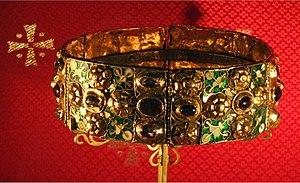
L'art lombard réunit les manifestations artistiques réalisées en Italie pendant le règne des Lombards. Ceux-ci, arrivés en Italie en l'an 568 et défaits en l'an 774 ont demeuré en Italie méridionale jusqu'à la fin du Xᵉ et au XIᵉ siècle.
La Couronne de fer est une couronne-reliquaire, conservé dans la cathédrale de Monza. Elle est constituée d'un large bandeau gemmé et émaillé, assemblé sur un cercle de métal blanc, réputé avoir été forgé dans le fer d'un des clous de la Passion. Bien qu'il s'agisse très vraisemblablement d'une couronne votive et qu'elle n'ait sans doute jamais été portée par un roi lombard, elle devient l'un des plus forts symboles de la royauté italienne à partir de la fin du Moyen Âge et, surtout, à l'époque contemporaine.
Plusieurs entités ont porté le nom de royaume d'Italie.
L'Italie possède une histoire qui est intimement liée à l'Europe et au bassin méditerranéen.